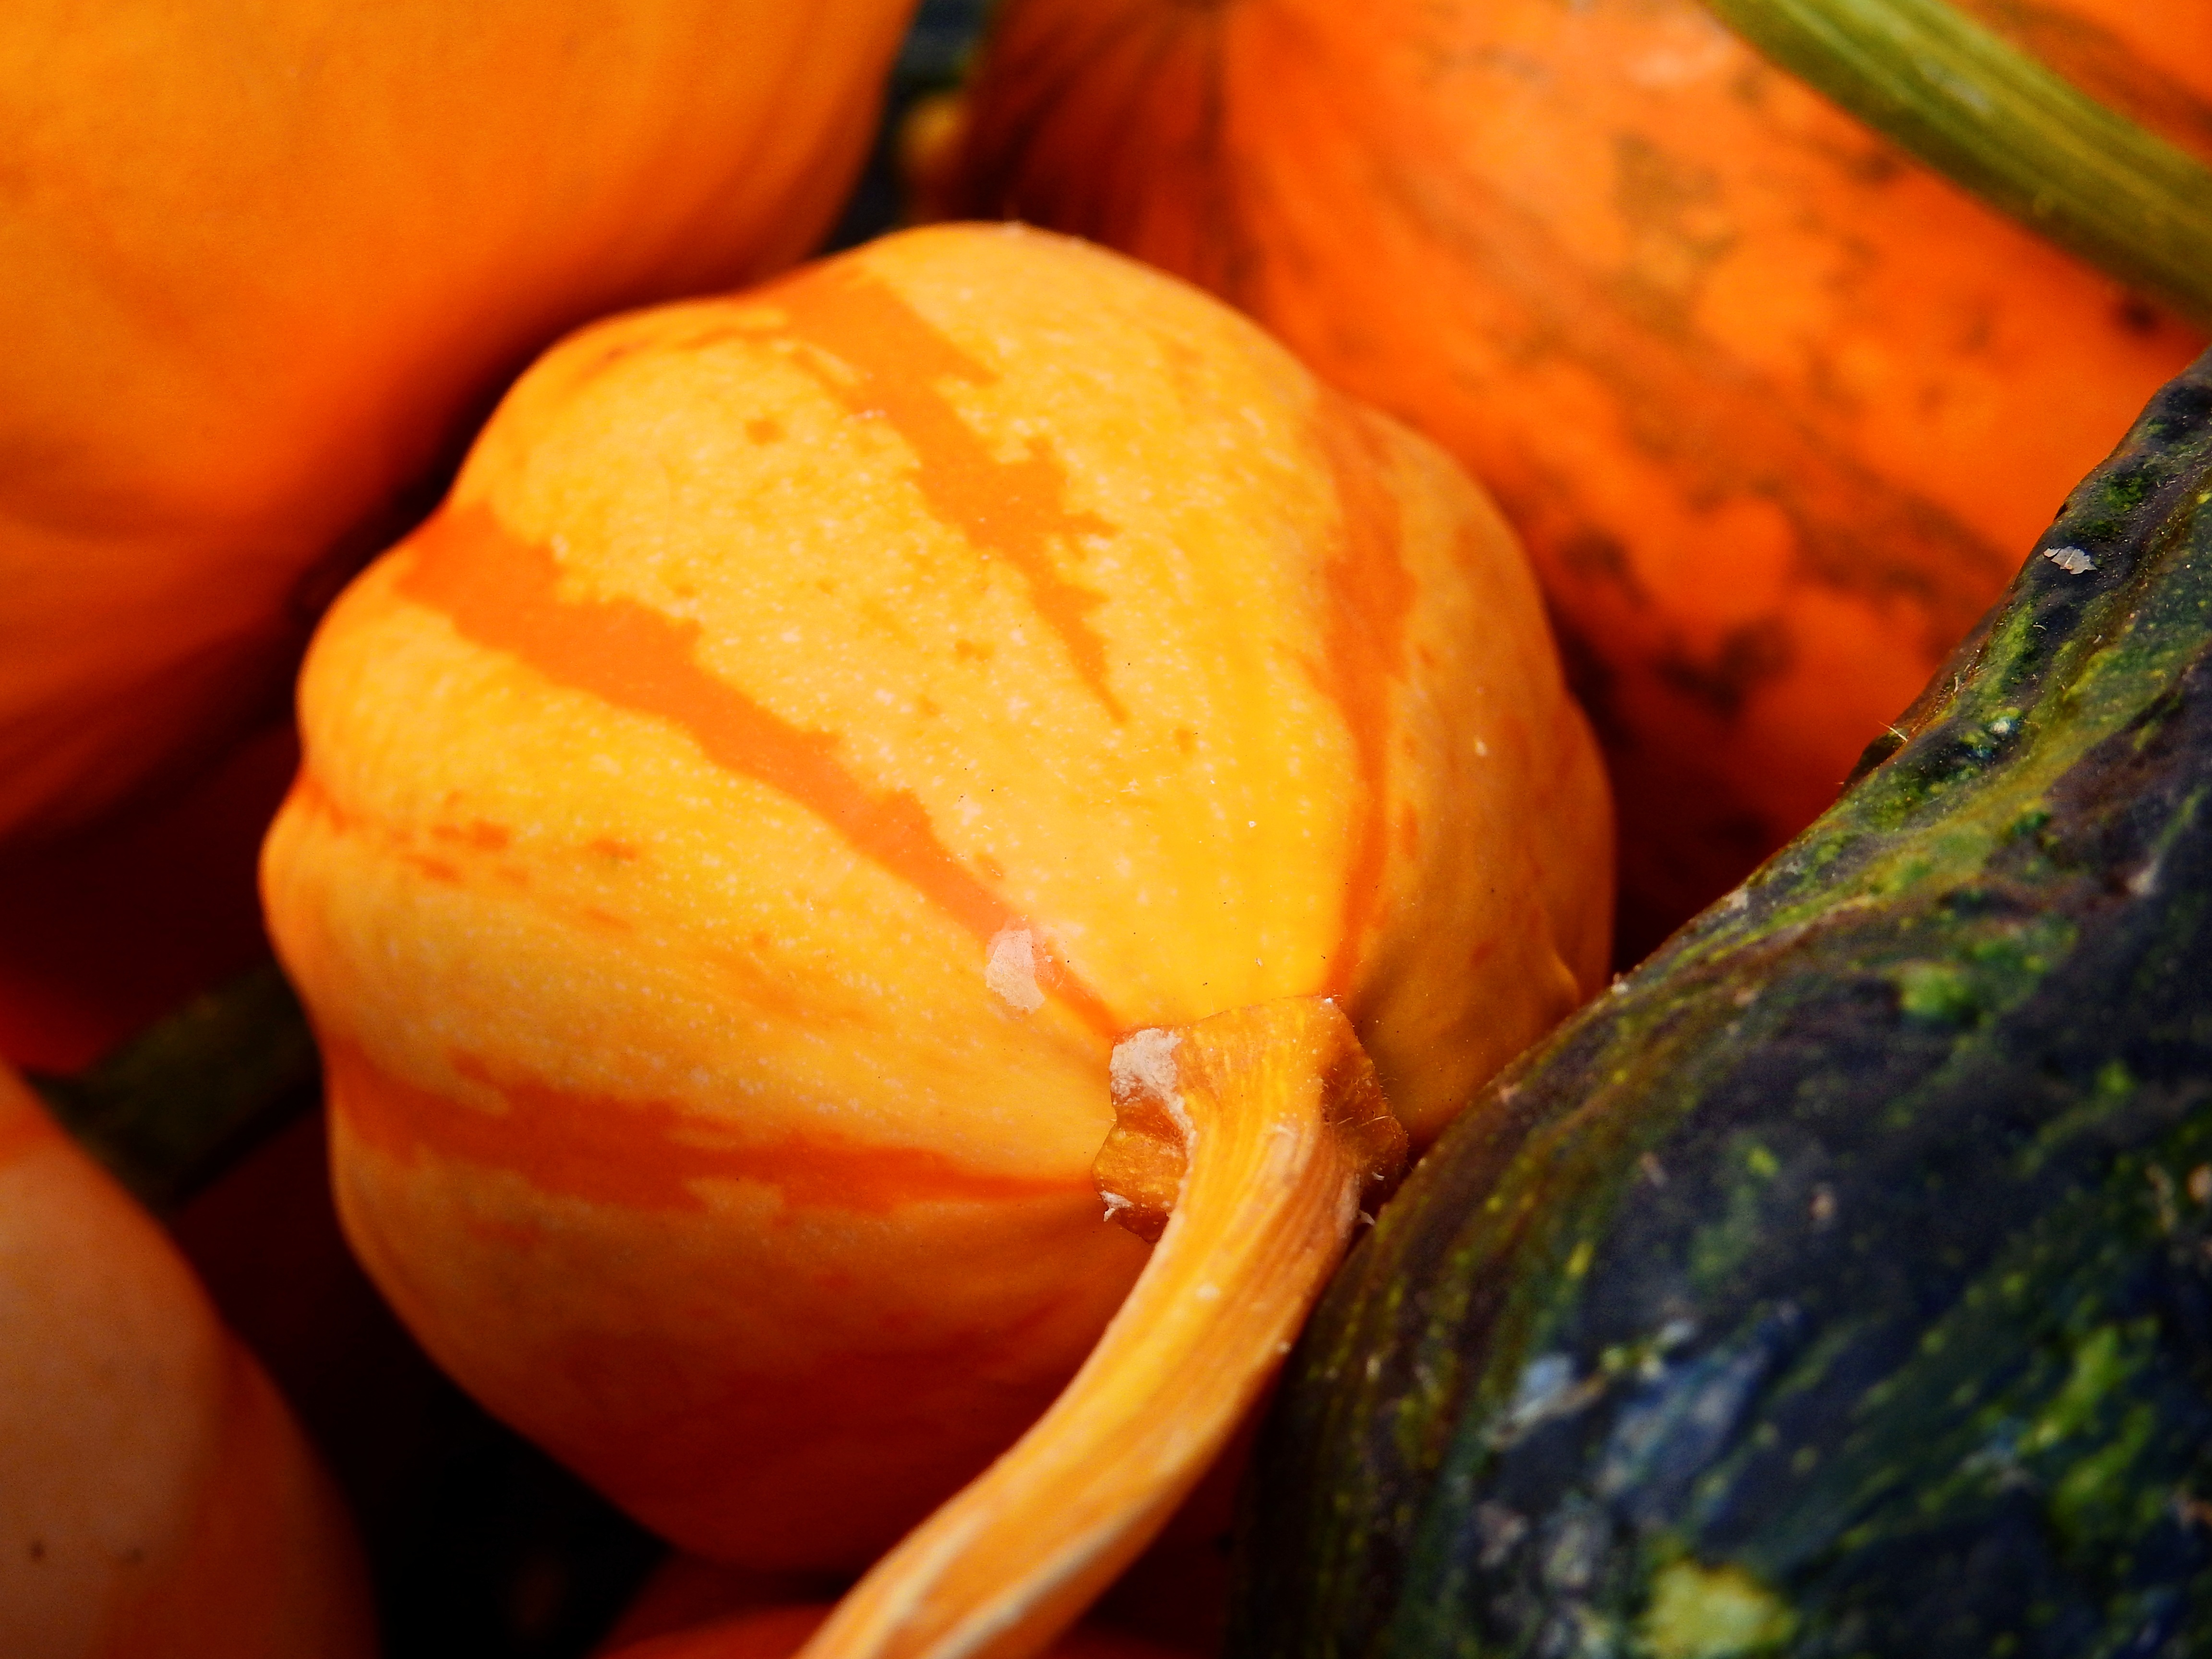
nature, plant, fruit, decoration, food, harvest, produce, vegetable, autumn, pumpkin, gourd, deco, thanksgiving, vegetables, calabaza, diospyros, cucurbita, helloween, autumn decoration, harvest festival, flowering plant, winter squash, land plant